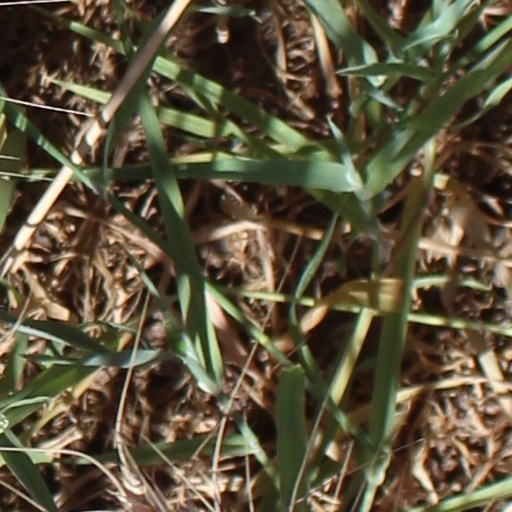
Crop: wheat